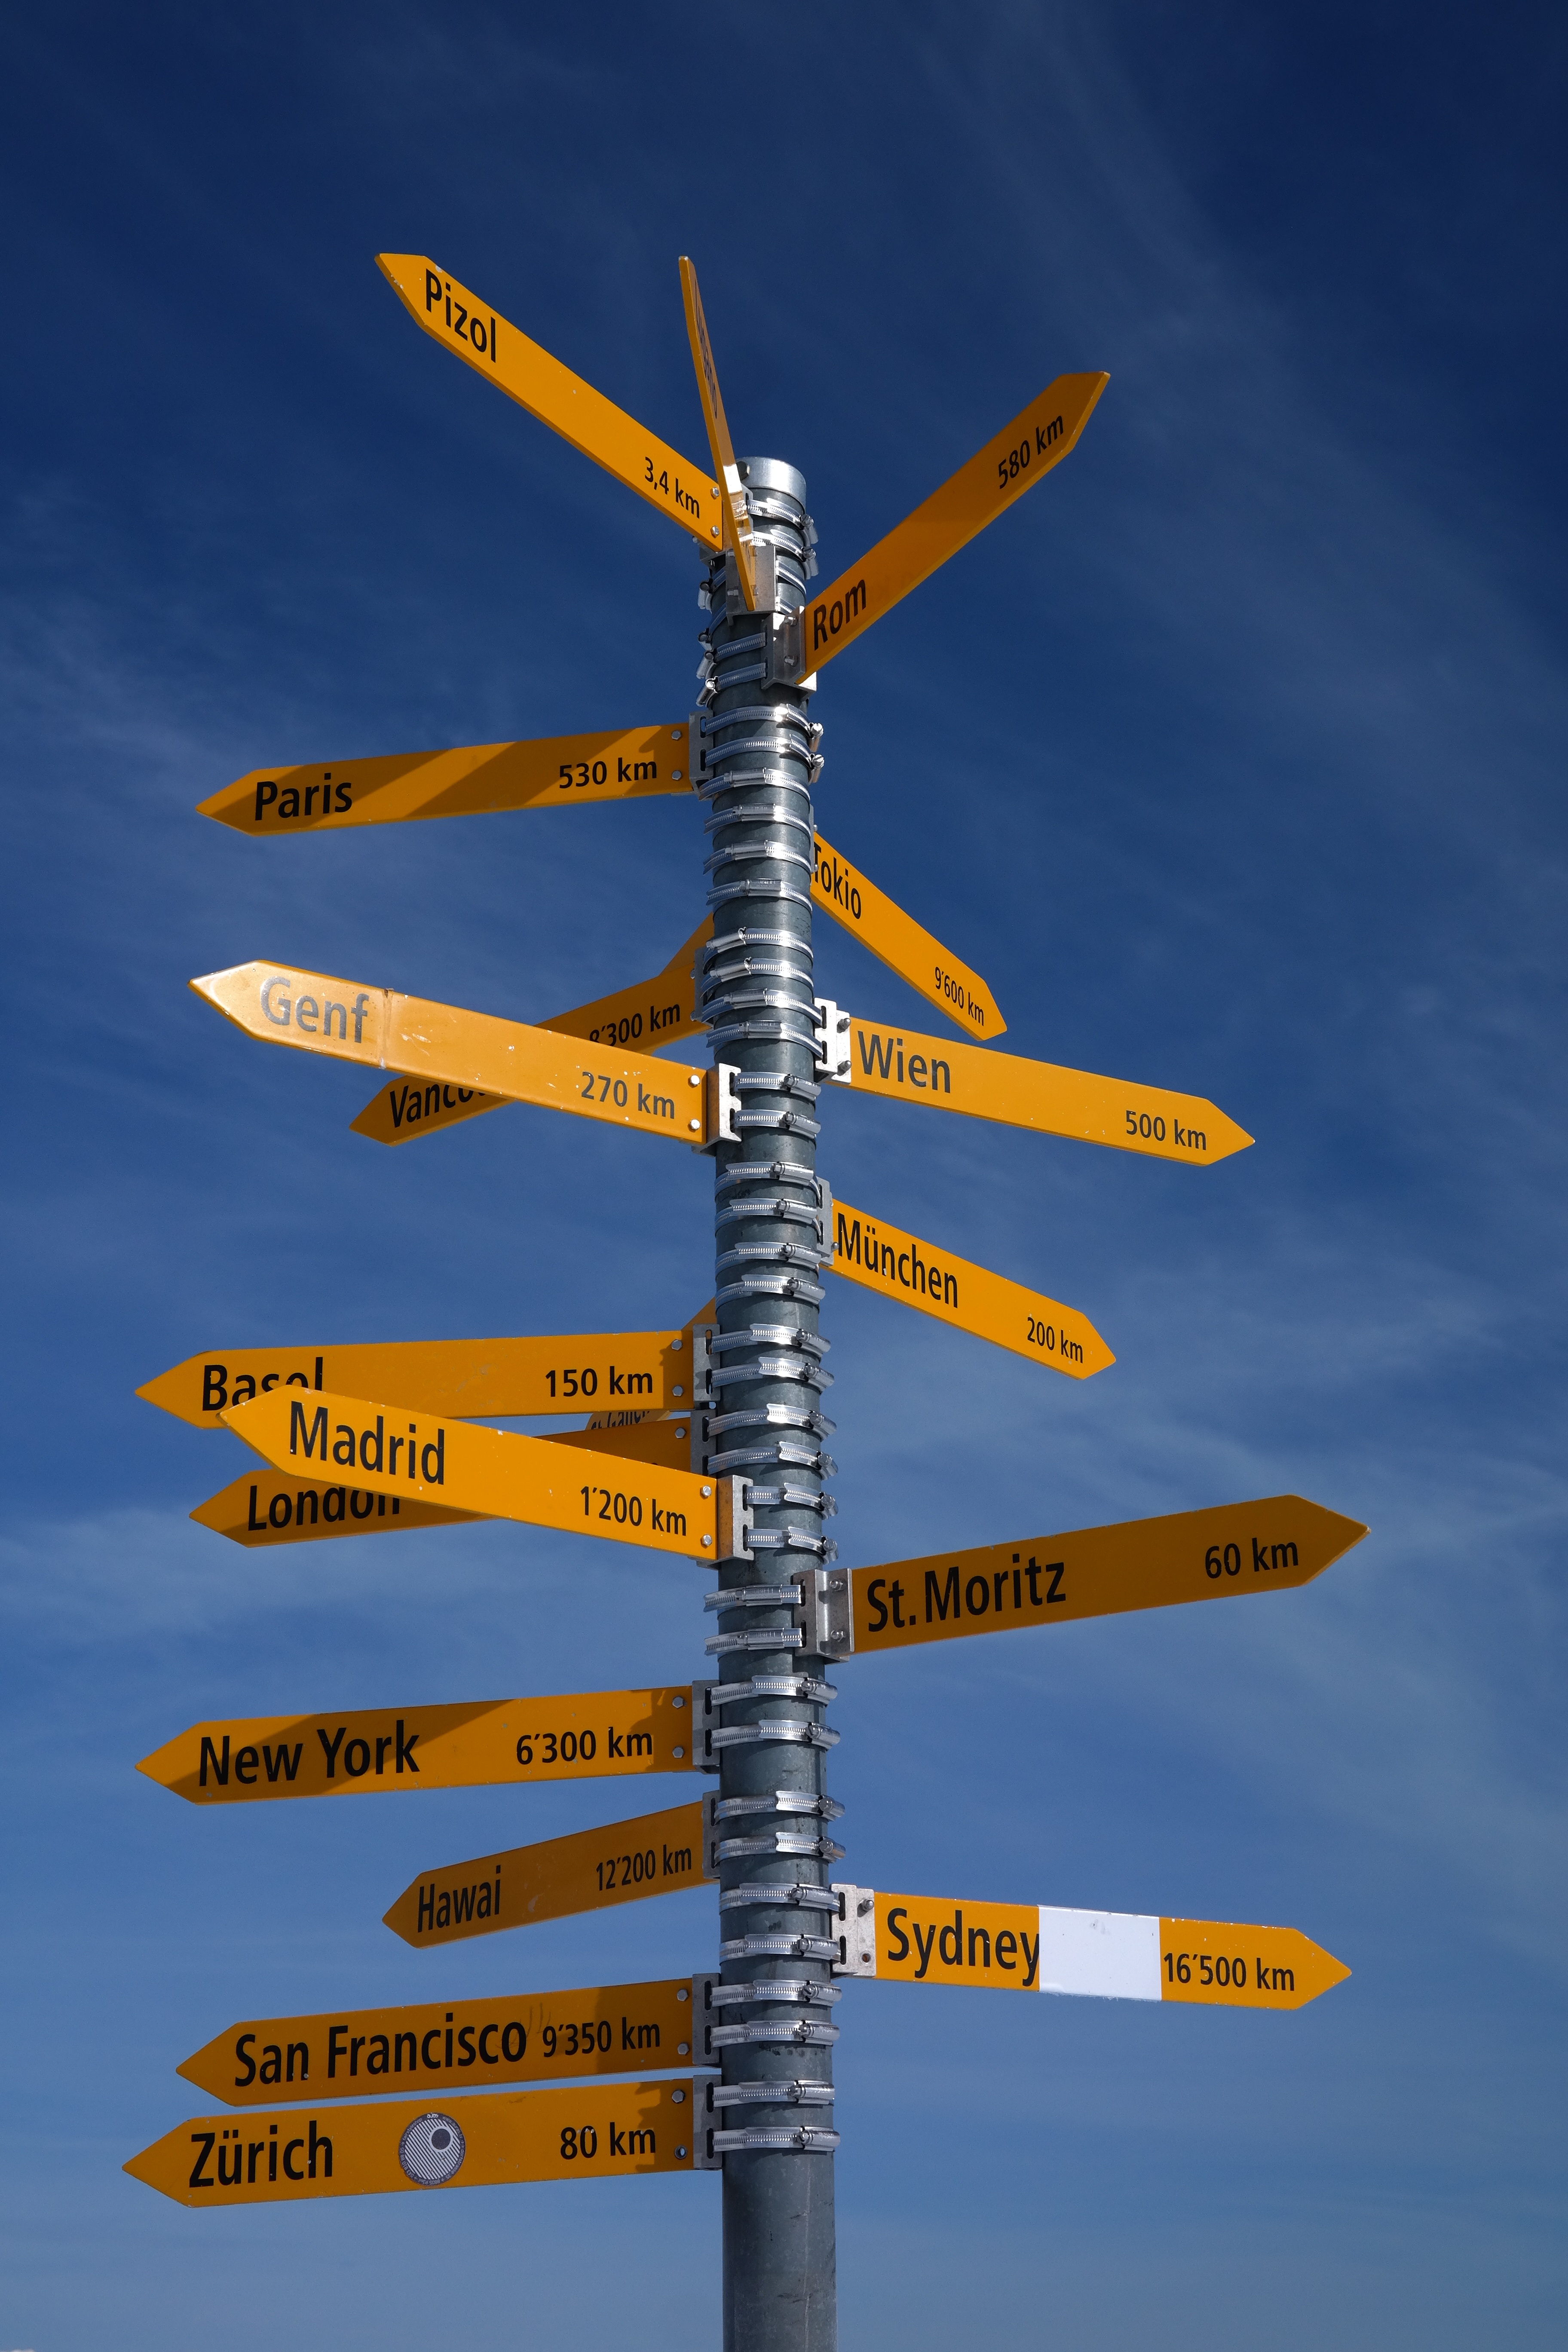
sky, flower, wind, line, direction, tower, blue, marking, arrow, directions, shield, directory, signposts, wise direction, migratory character, distances, pizol, atmosphere of earth